Joanne McLeod (figure skating)

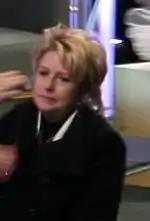
Joanne McLeod in 2010

Joanne McLeod is a Canadian figure skating coach. She is the skating director at the Champs International Skating Centre of BC (formerly known as the BC Centre of Excellence). Her current and former students include Emanuel Sandhu, Mira Leung, Kevin Reynolds, Jeremy Ten, Nam Nguyen, Emily Bausback, and many others. In 2012, McLeod became the first level 5 certified figure skating coach in British Columbia.